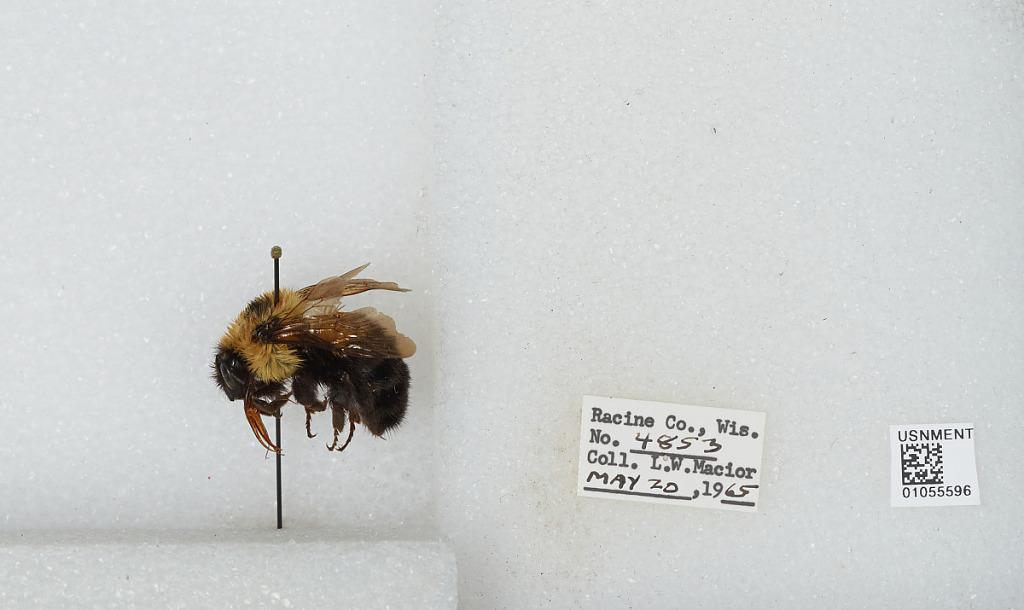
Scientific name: Bombus (Pyrobombus) bimaculatus Cresson
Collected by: L. Macior
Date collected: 1965-5-20
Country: United States
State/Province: Wisconsin
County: Racine
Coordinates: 42.78, -87.76